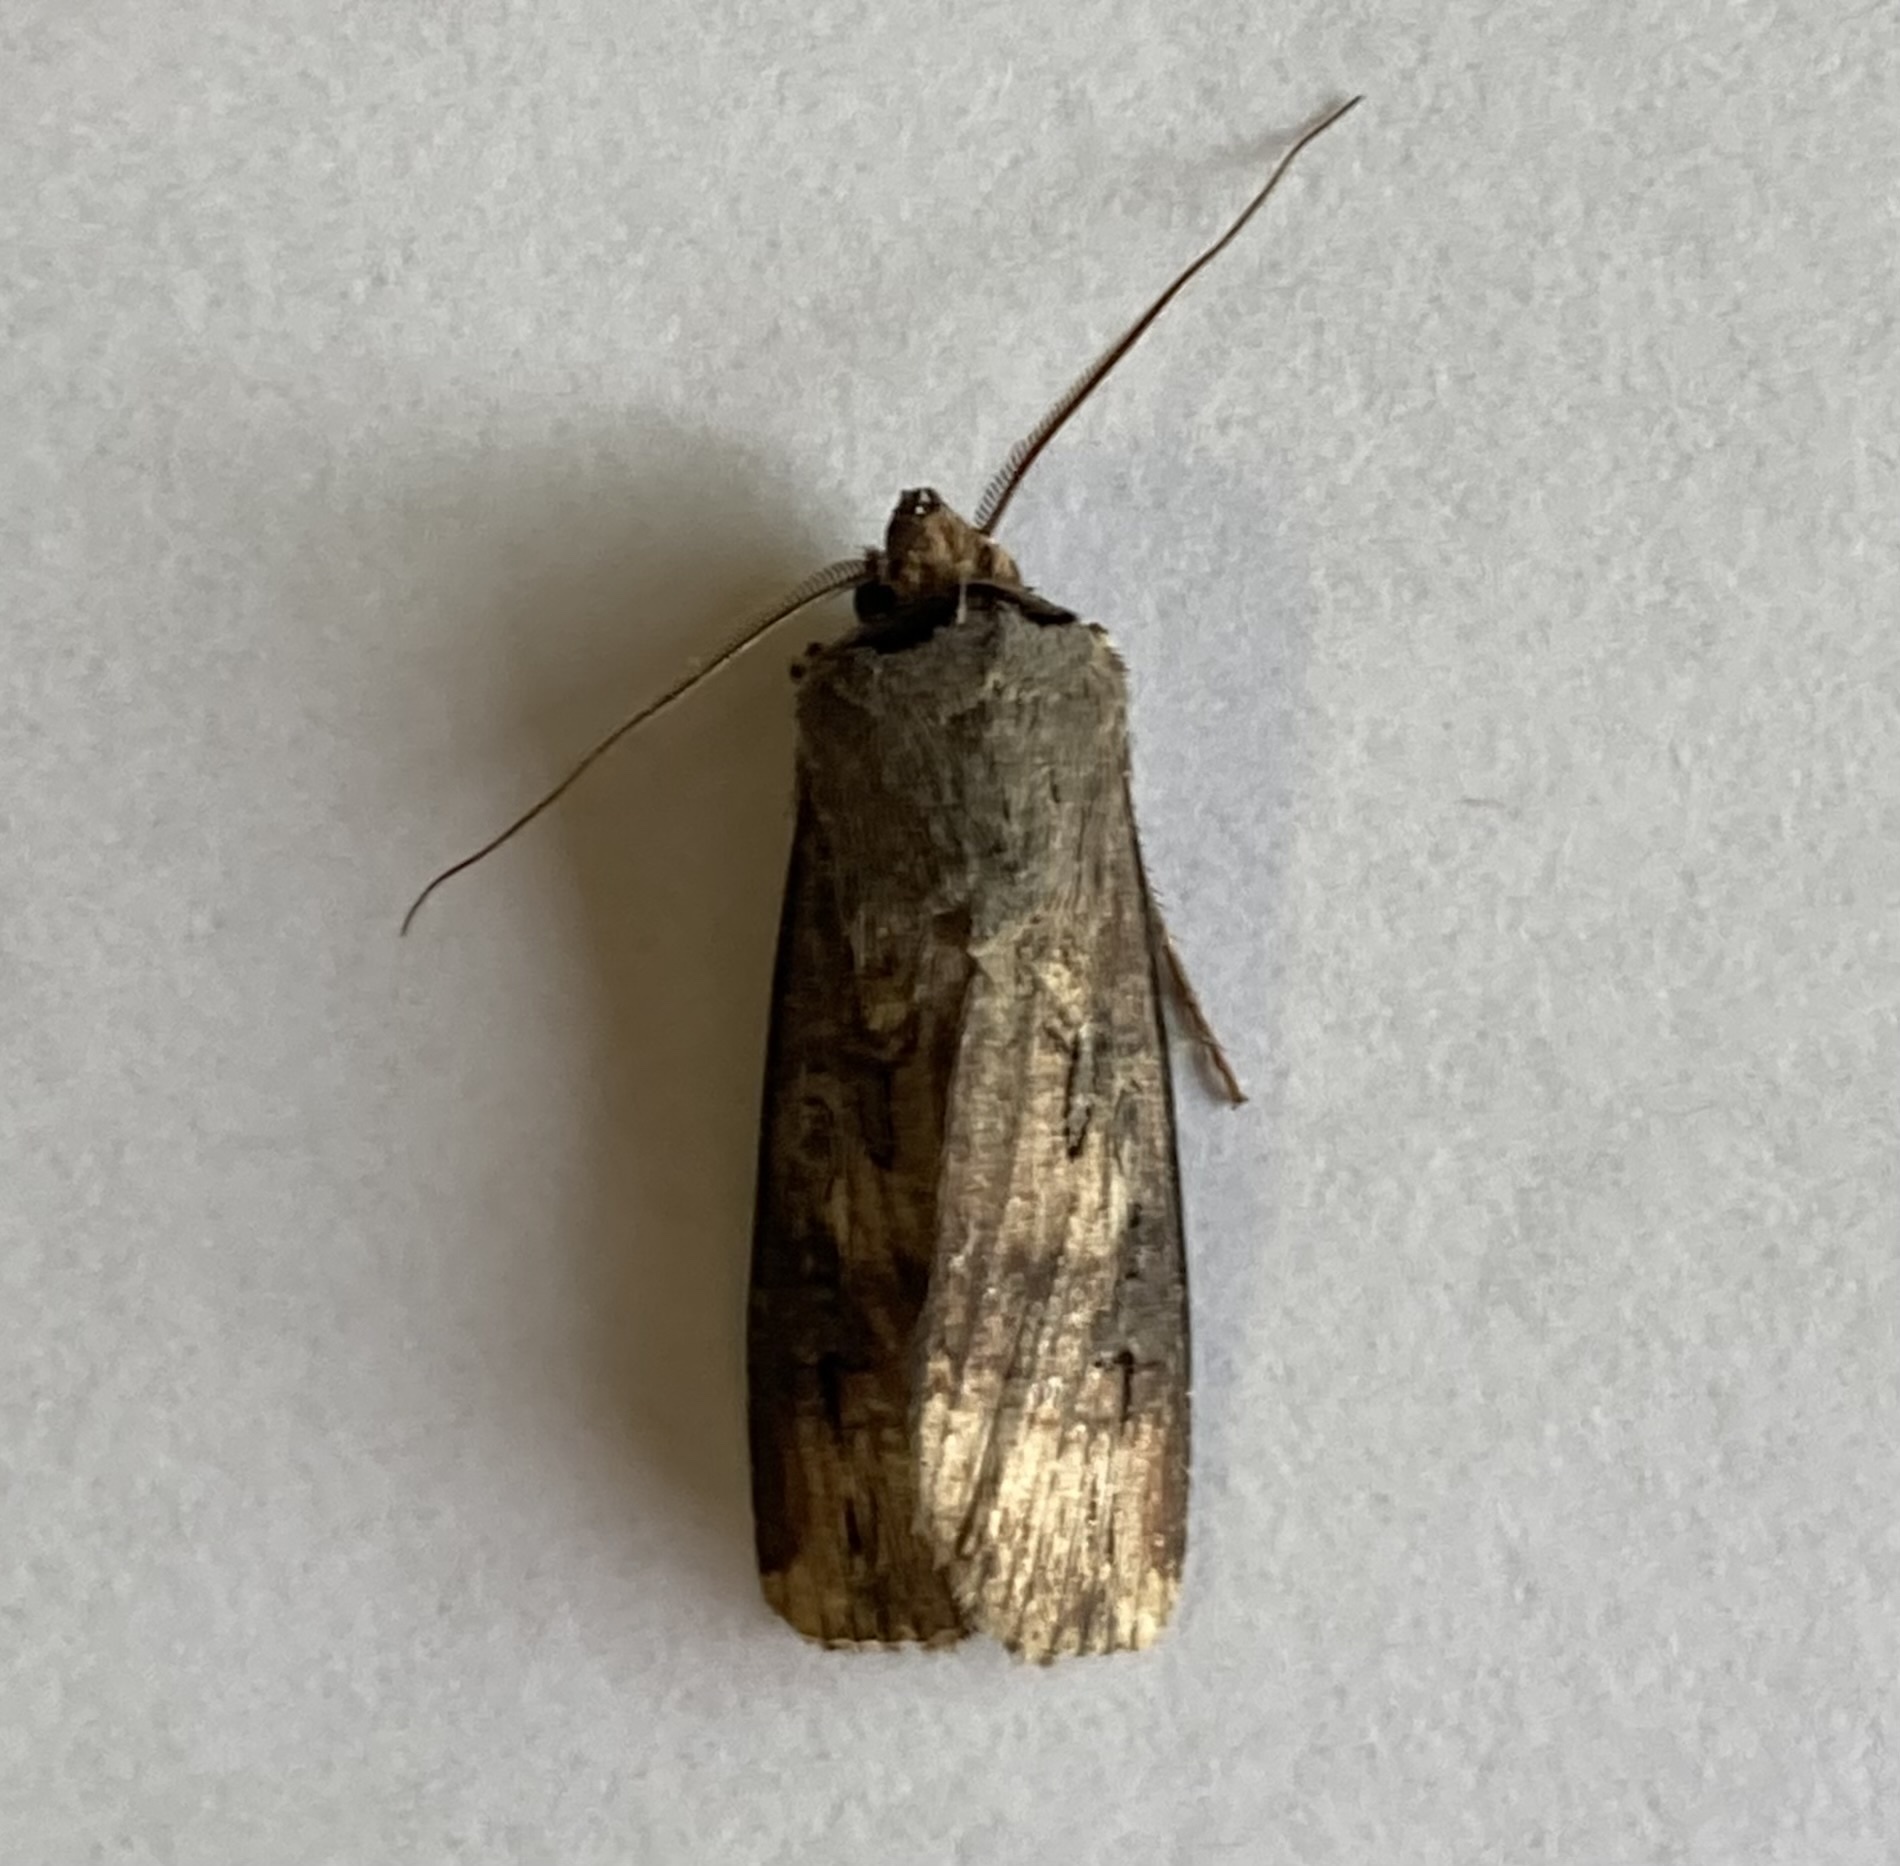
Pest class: cutworms